Kake (comics)

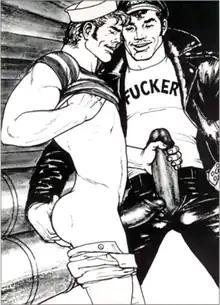
A comic panel of Kake with a sailor. The sailor has pulled up his shirt and pulled down his pants, and is gripping Kake's penis. Kake, wearing a t-shirt with the word "FUCKER" in bold letters, is clutching the sailor's buttocks.

Kake is a highly sexualized, highly idealized character distinguished by his hypermasculine physical characteristics, chiefly his developed muscles and exceptionally large penis. In most stories Kake is portrayed as a mustachioed leatherman, wearing clothing that is typically associated with the aesthetics of biker culture: a leather jacket, leather breeches, knee-high leather riding boots, and a leather peaked cap. The character occasionally also appears in other commonly fetishized uniforms, such as those of a policeman or a mechanic.